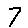
Label: 7